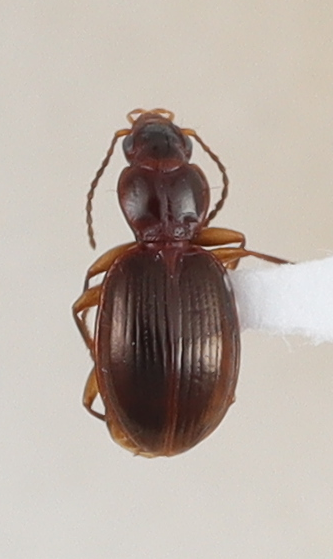
Scientific name: Mecyclothorax rufipennis
Plot: 6
Trap: W
Collected: 20241009